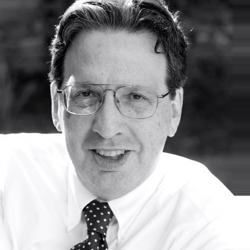
Age: 65